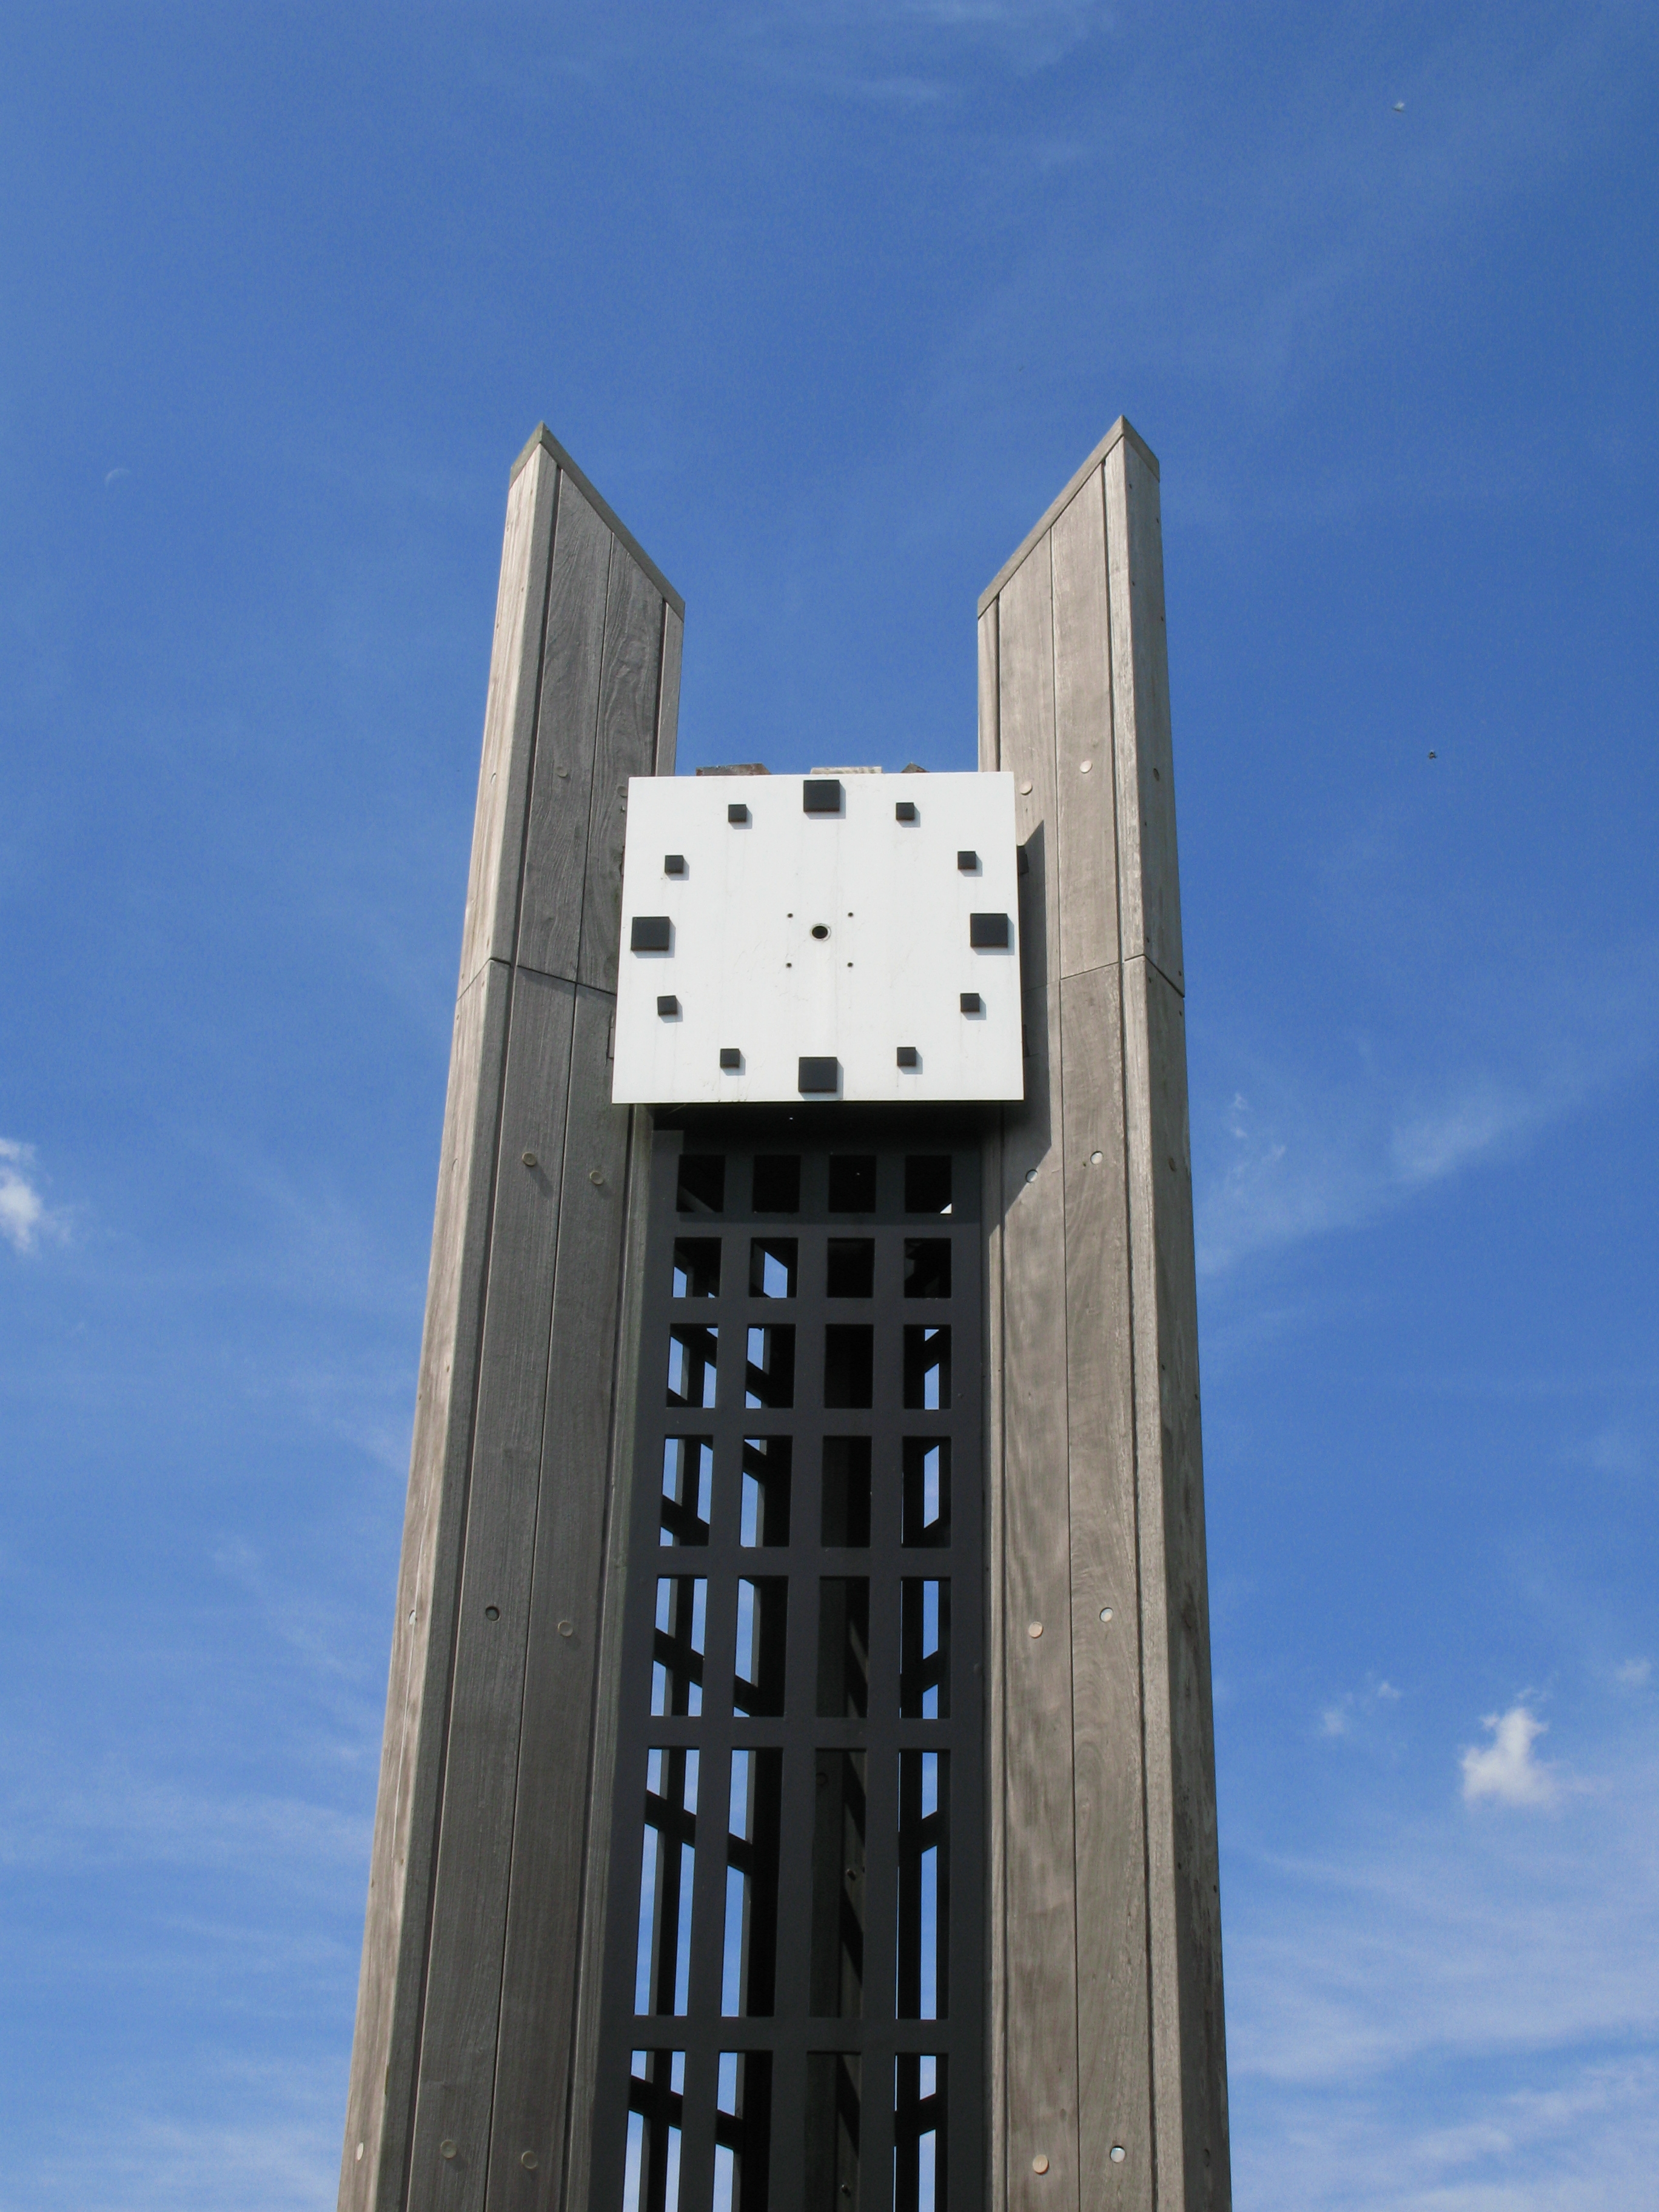
architecture, structure, sky, skyscraper, high, tower, landmark, facade, blue, tower block, hires, hi, res, resolution, g7, control tower